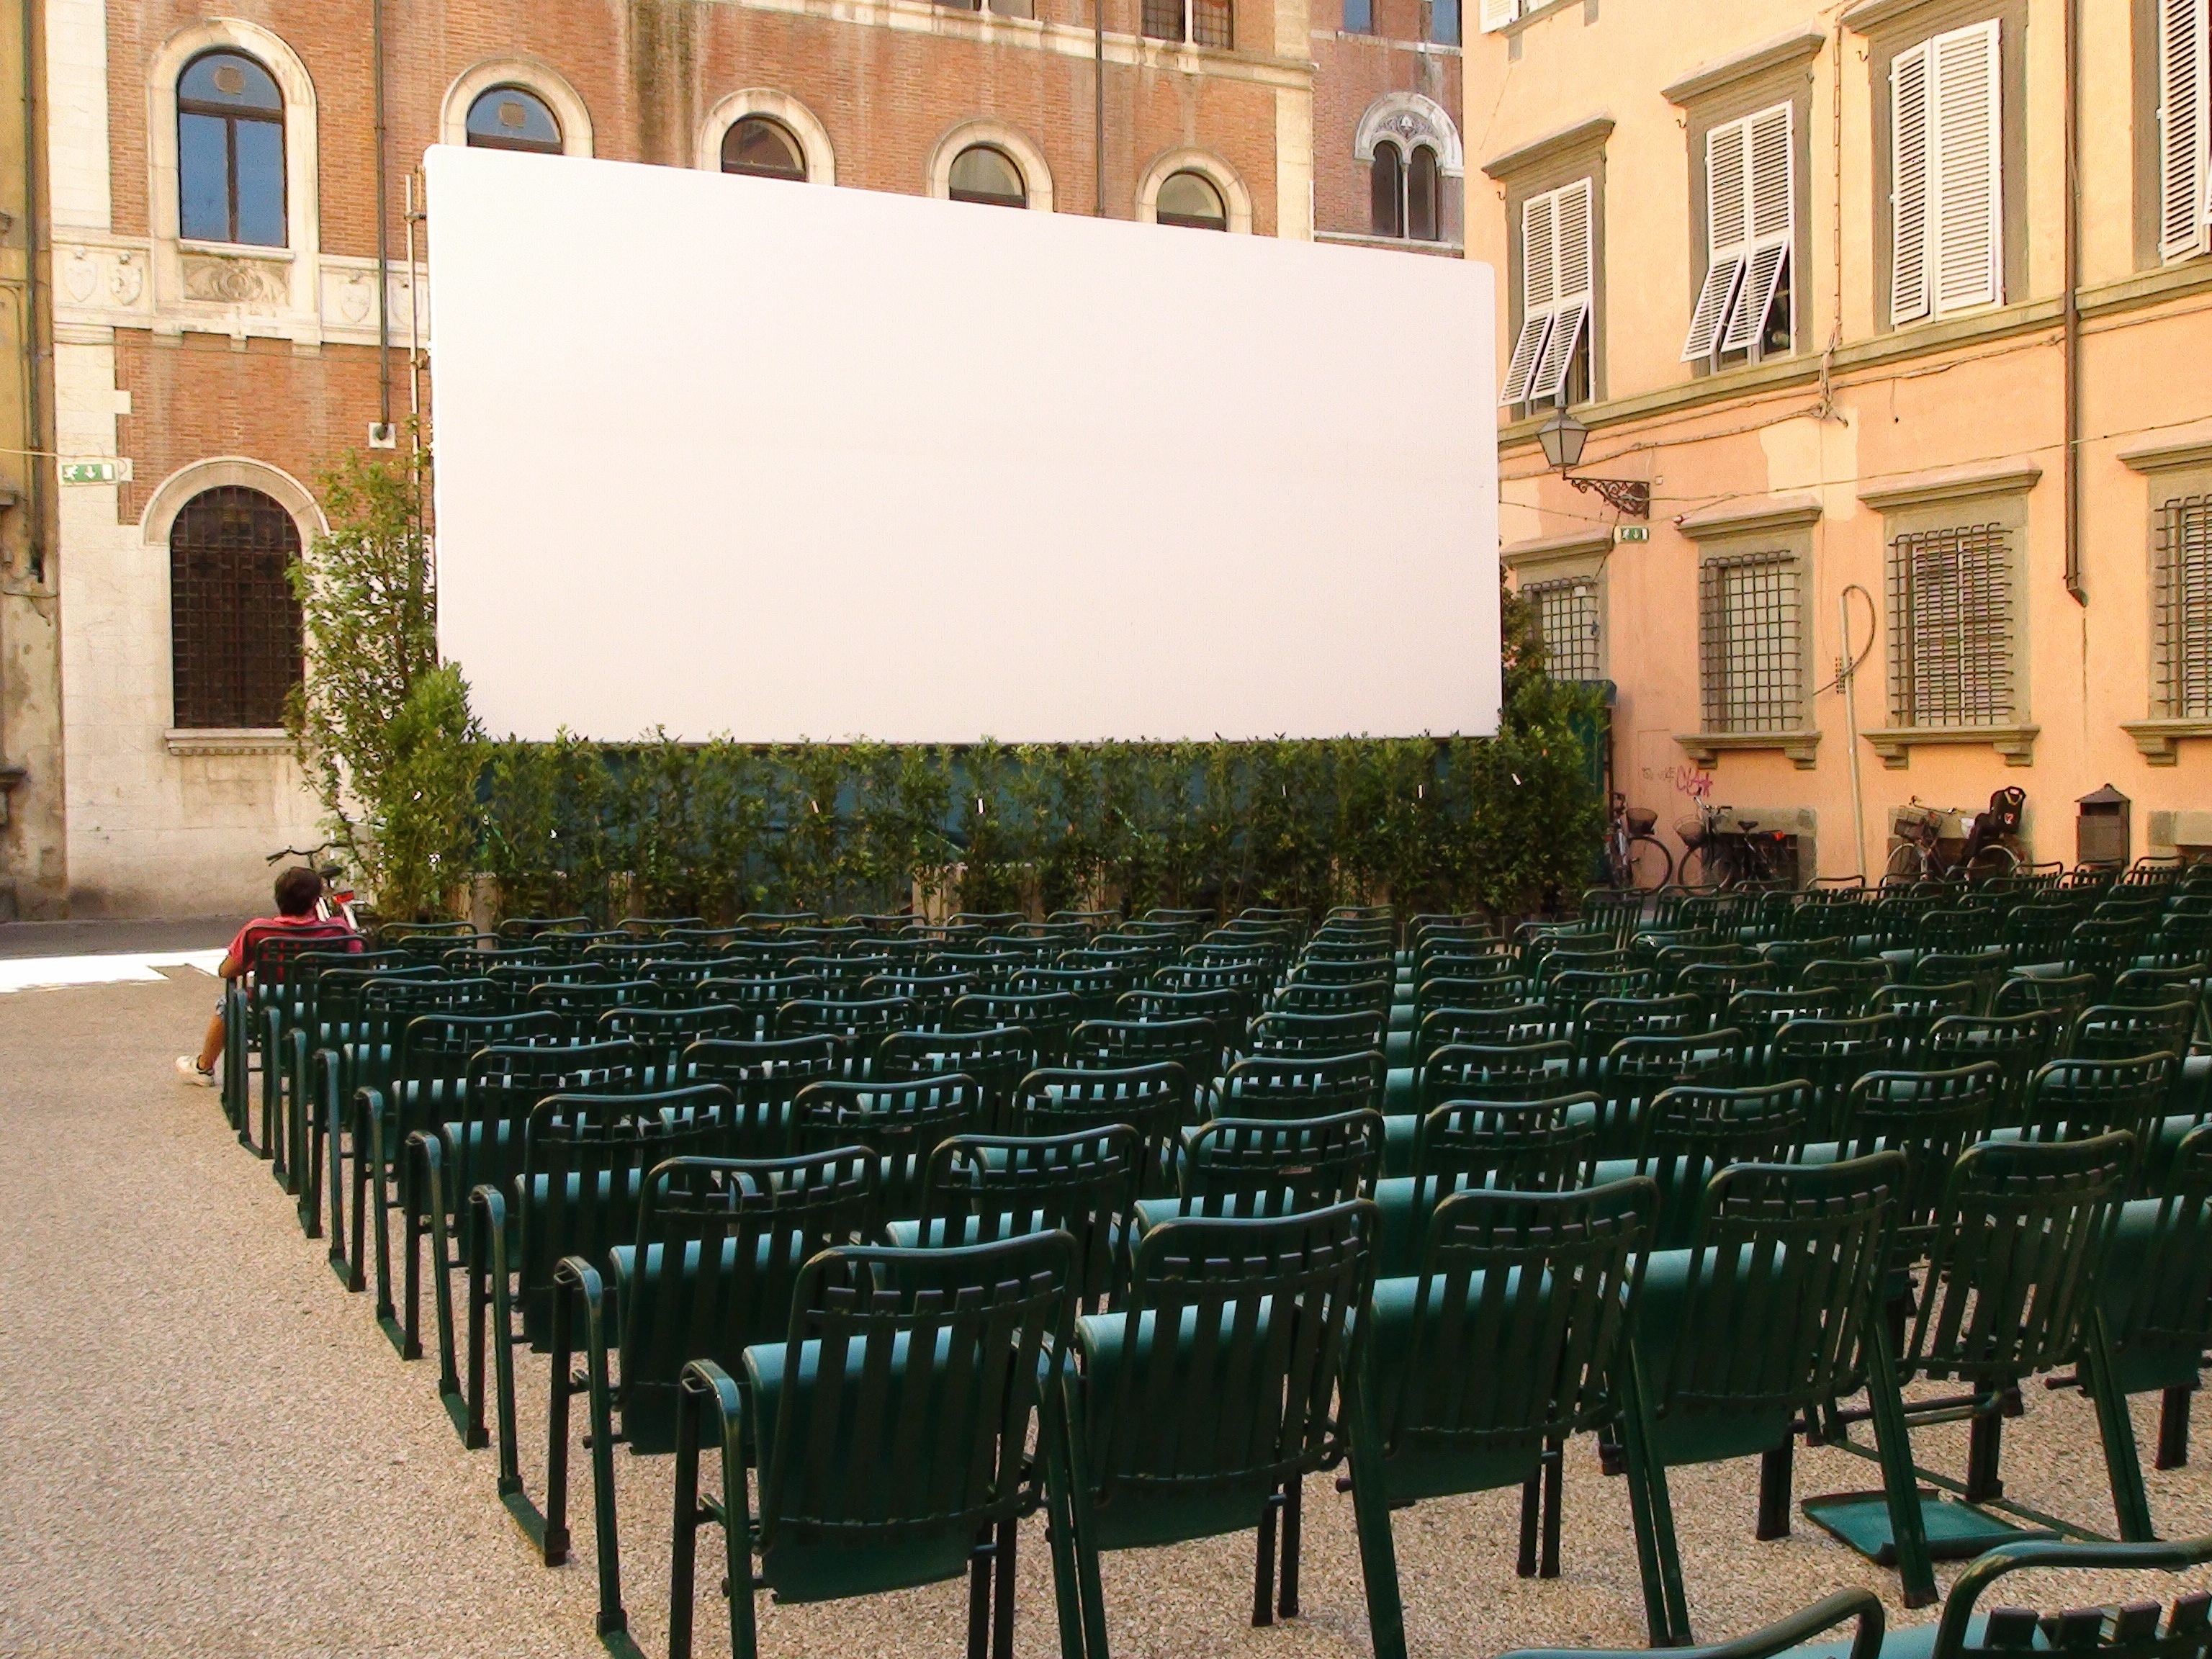
auditorium, film, show, italy, white cloth, chairs, filming, cinema, image, projection